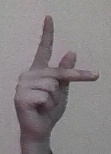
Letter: dha